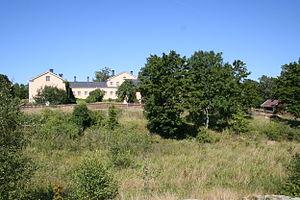
L'île Själö est une île de Finlande.